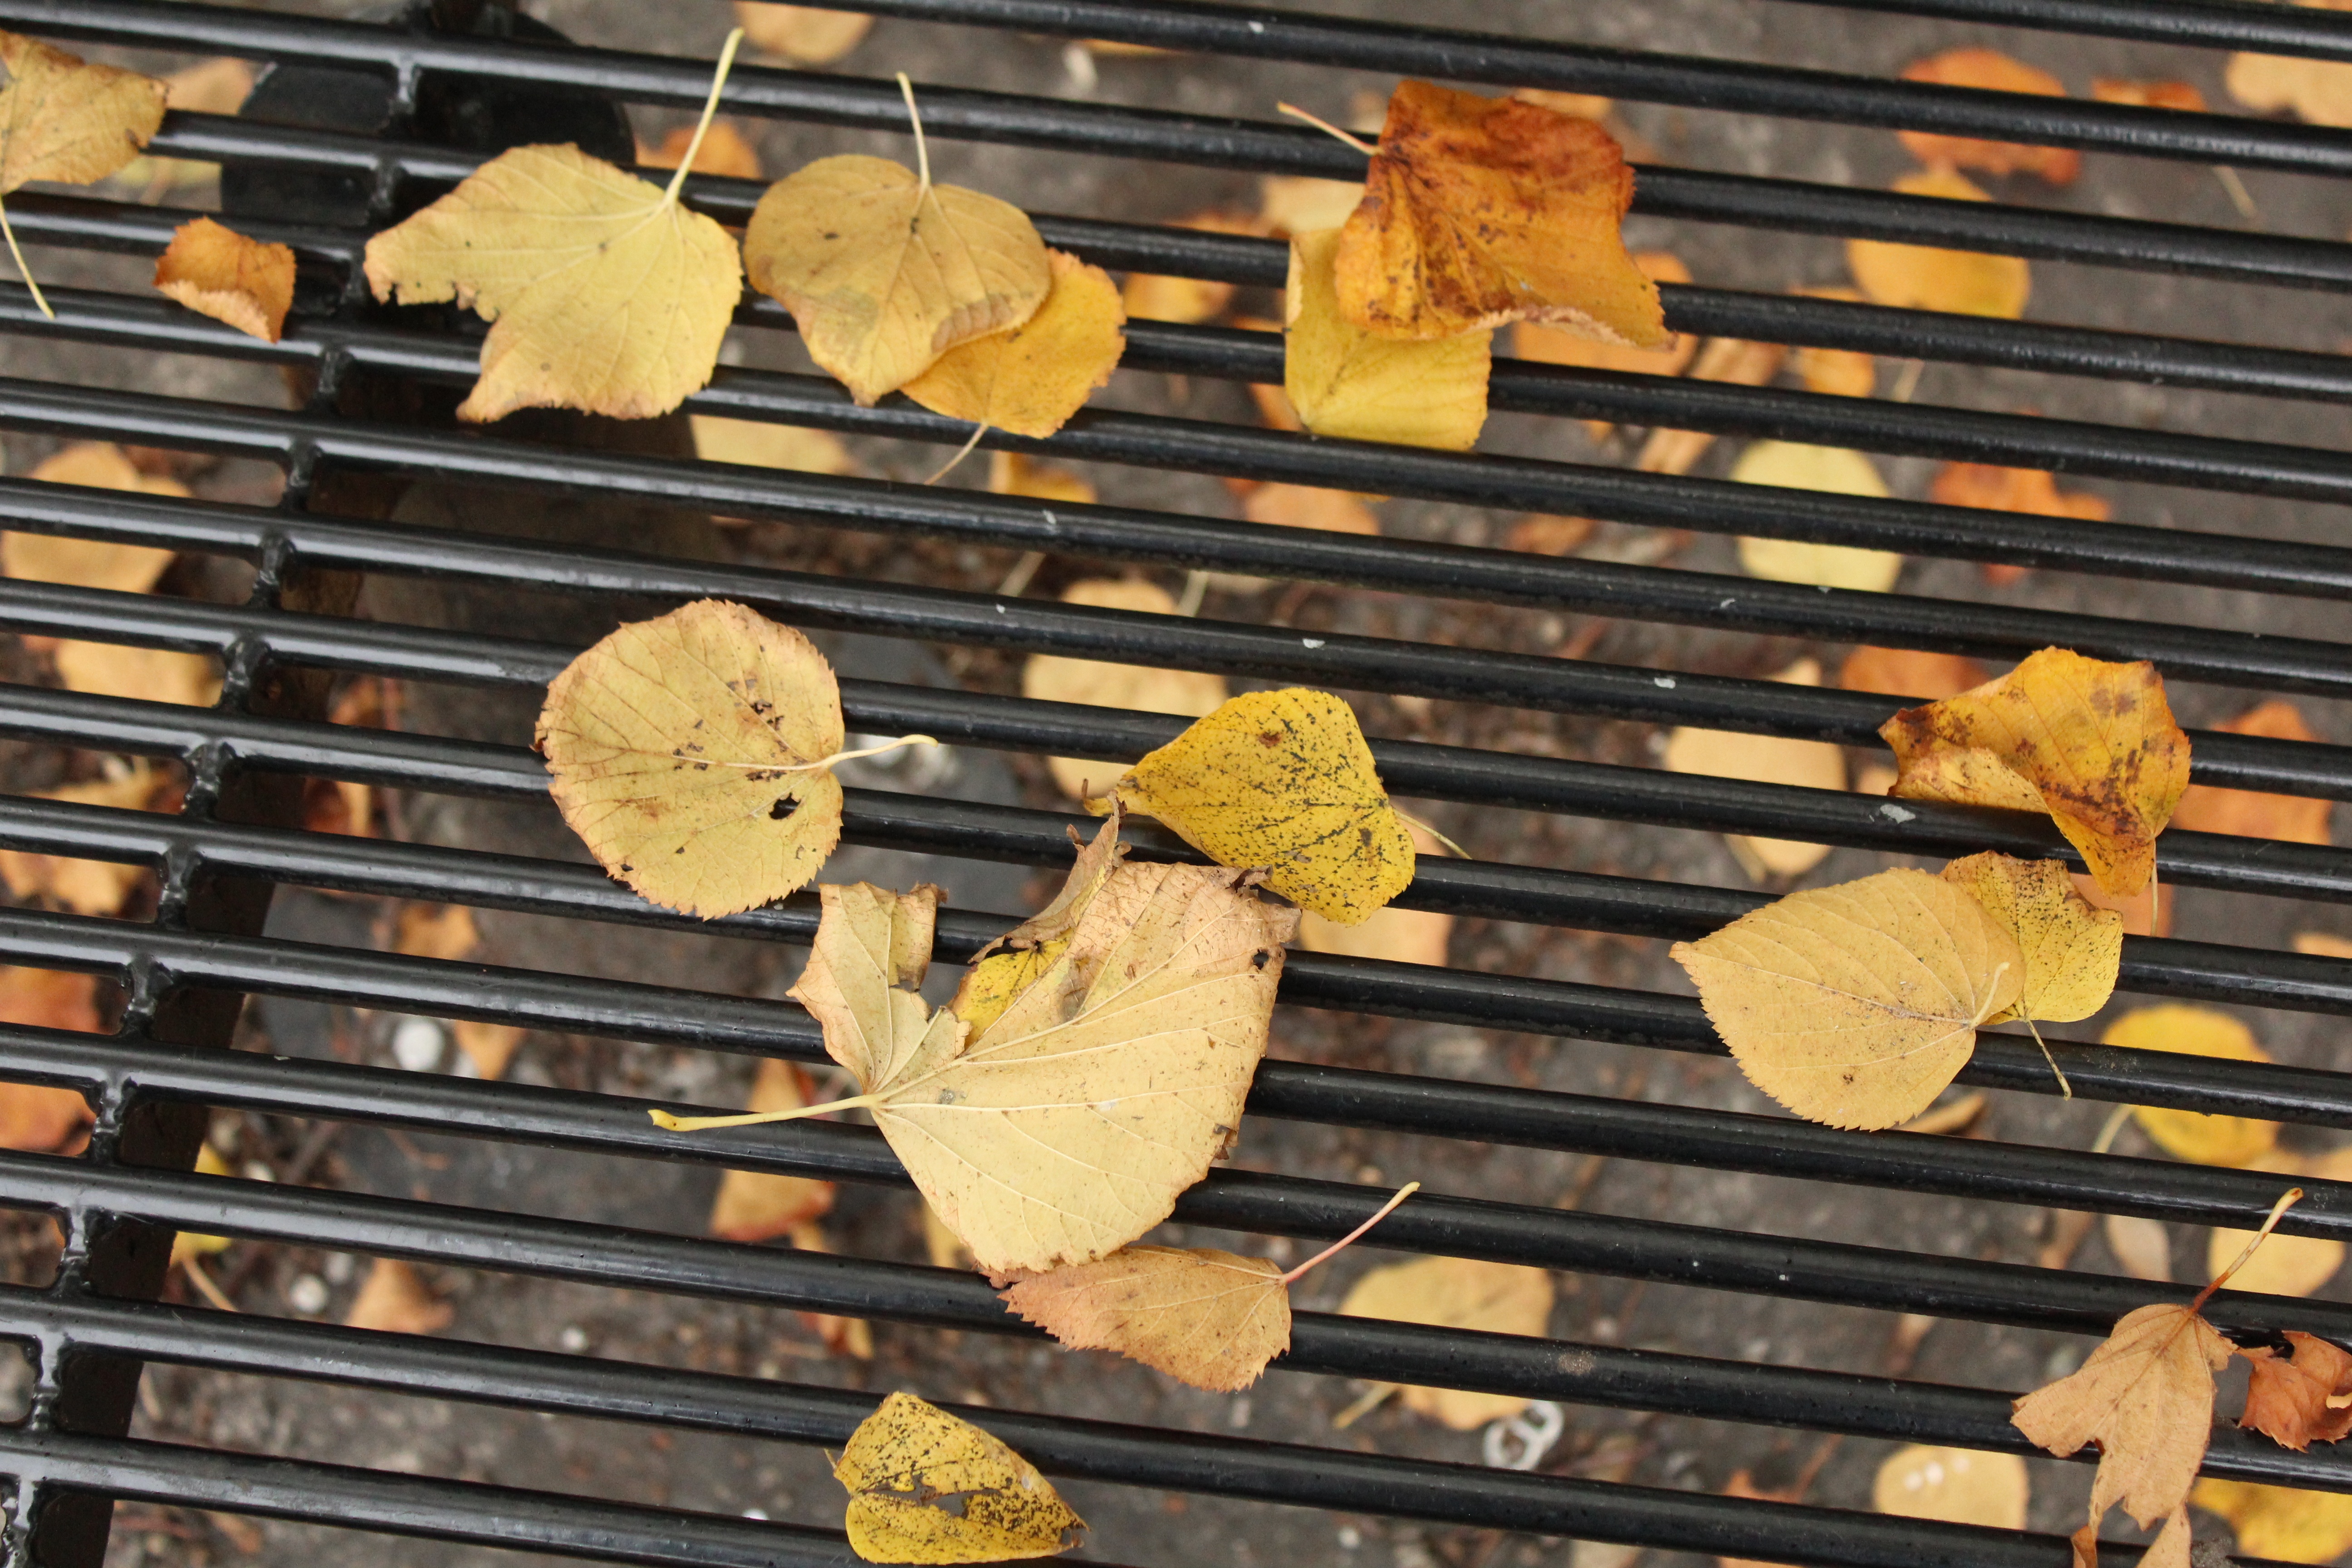
wood, beam, autumn, yellow, lumber, season, material, leaves, gold, seasonal, october, autumn leaves, man made object